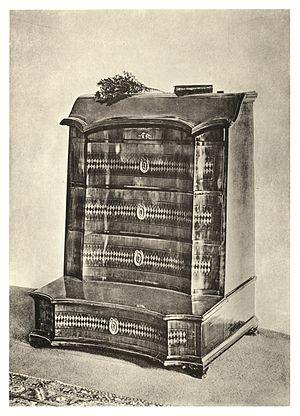
Banc prie-dieu